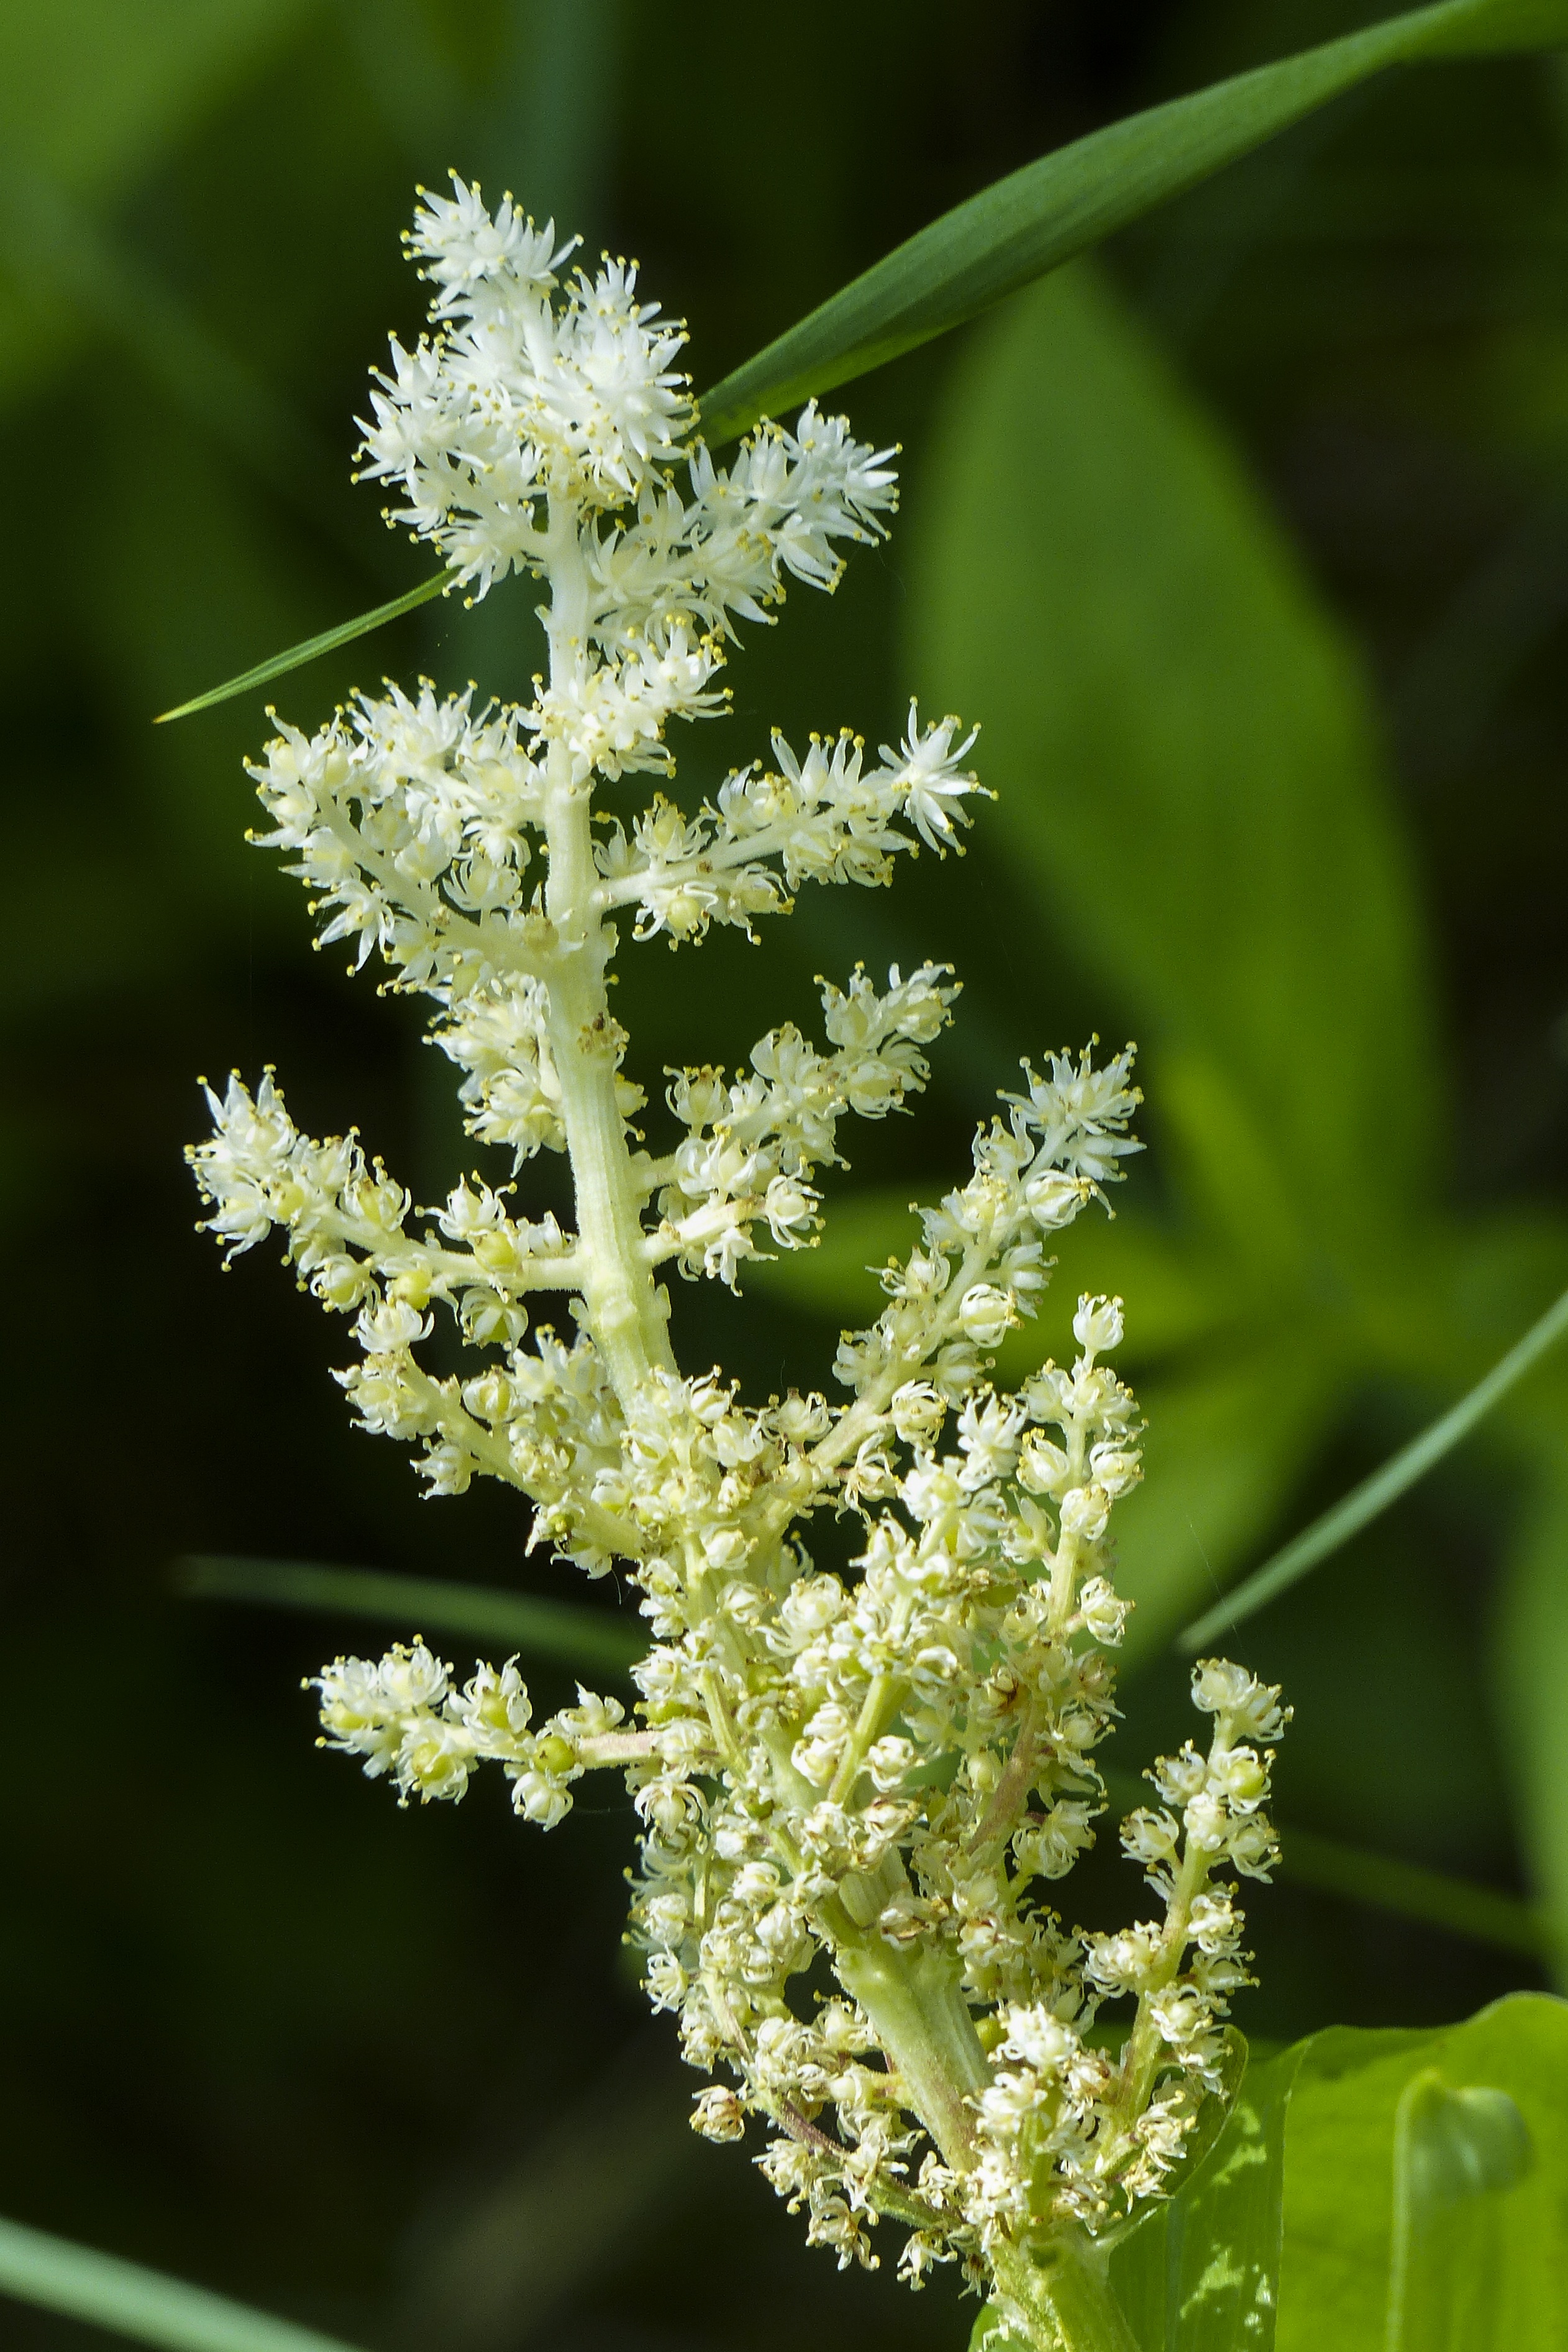
nature, forest, blossom, plant, flower, summer, herb, produce, macro, natural, botany, blooming, flora, season, wildflower, close up, shrub, meadowsweet, macro photography, anthriscus, flowering plant, fragility, cow parsley, land plant